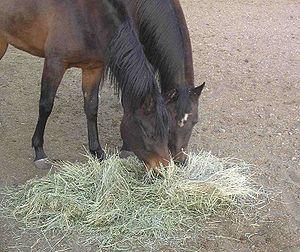
L’alimentation des équidés traite de l’alimentation des chevaux, poneys, ânes, mulets et de tous les autres équidés. Les équidés sont des herbivores non ruminants monogastriques, ne disposant donc que d’un seul estomac capable de digérer les fibres végétales qui proviennent de l’herbe du foin, des feuilles, etc. Cette digestion des fibres végétales se fait grâce à une fermentation par micro-organismes et se déroule dans la partie du système digestif appelée « cæcum ». Elle aboutit à la décomposition de la cellulose, principal composant des fibres végétales.